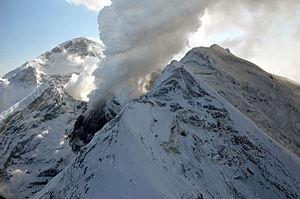
Le mont Redoubt ou volcan Redoubt, en anglais Mount Redoubt, est un stratovolcan actif et le plus haut sommet de la chaîne aléoutienne, dans la péninsule d'Alaska en Alaska. Il est situé dans les monts Chigmit, à l'ouest du golfe de Cook, à environ 180 kilomètres au sud-ouest d'Anchorage.